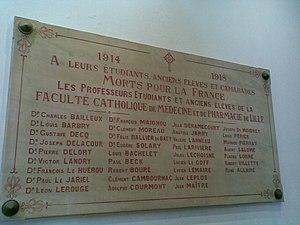
Décapitée par la Révolution en 1790 puis partiellement reconstruite par Napoléon, l'université française connut au XIXᵉ siècle des heures sombres. Au début du XIXᵉ siècle, les facultés sont peu nombreuses, moribondes et soumises au monopole de l'état. En chiffres, le corps universitaire se résume en 1871 à 44 Facultés : 3 de Médecine Paris, Montpellier, Nancy), 9 de Droit, 10 de Sciences et 22 de Lettres. Sur ces 44 Facultés, 12 seulement distillent un enseignement suivi et complet : celles de médecine et de droit conduisant à des professions établies, les autres, désertées par les étudiants, ne gardent comme raison d'être que la collation des grades. Elles ne donnent d'ailleurs plus d'enseignement régulier. L'indifférence des pouvoirs publics aidant, l'enseignement y est totalement négligé. Il faudra les désastres nationaux que seront la guerre franco-prussienne de 1870-1871 et la Commune pour que tout à coup les catholiques mesurent l'étendue du désarroi moral de la France.